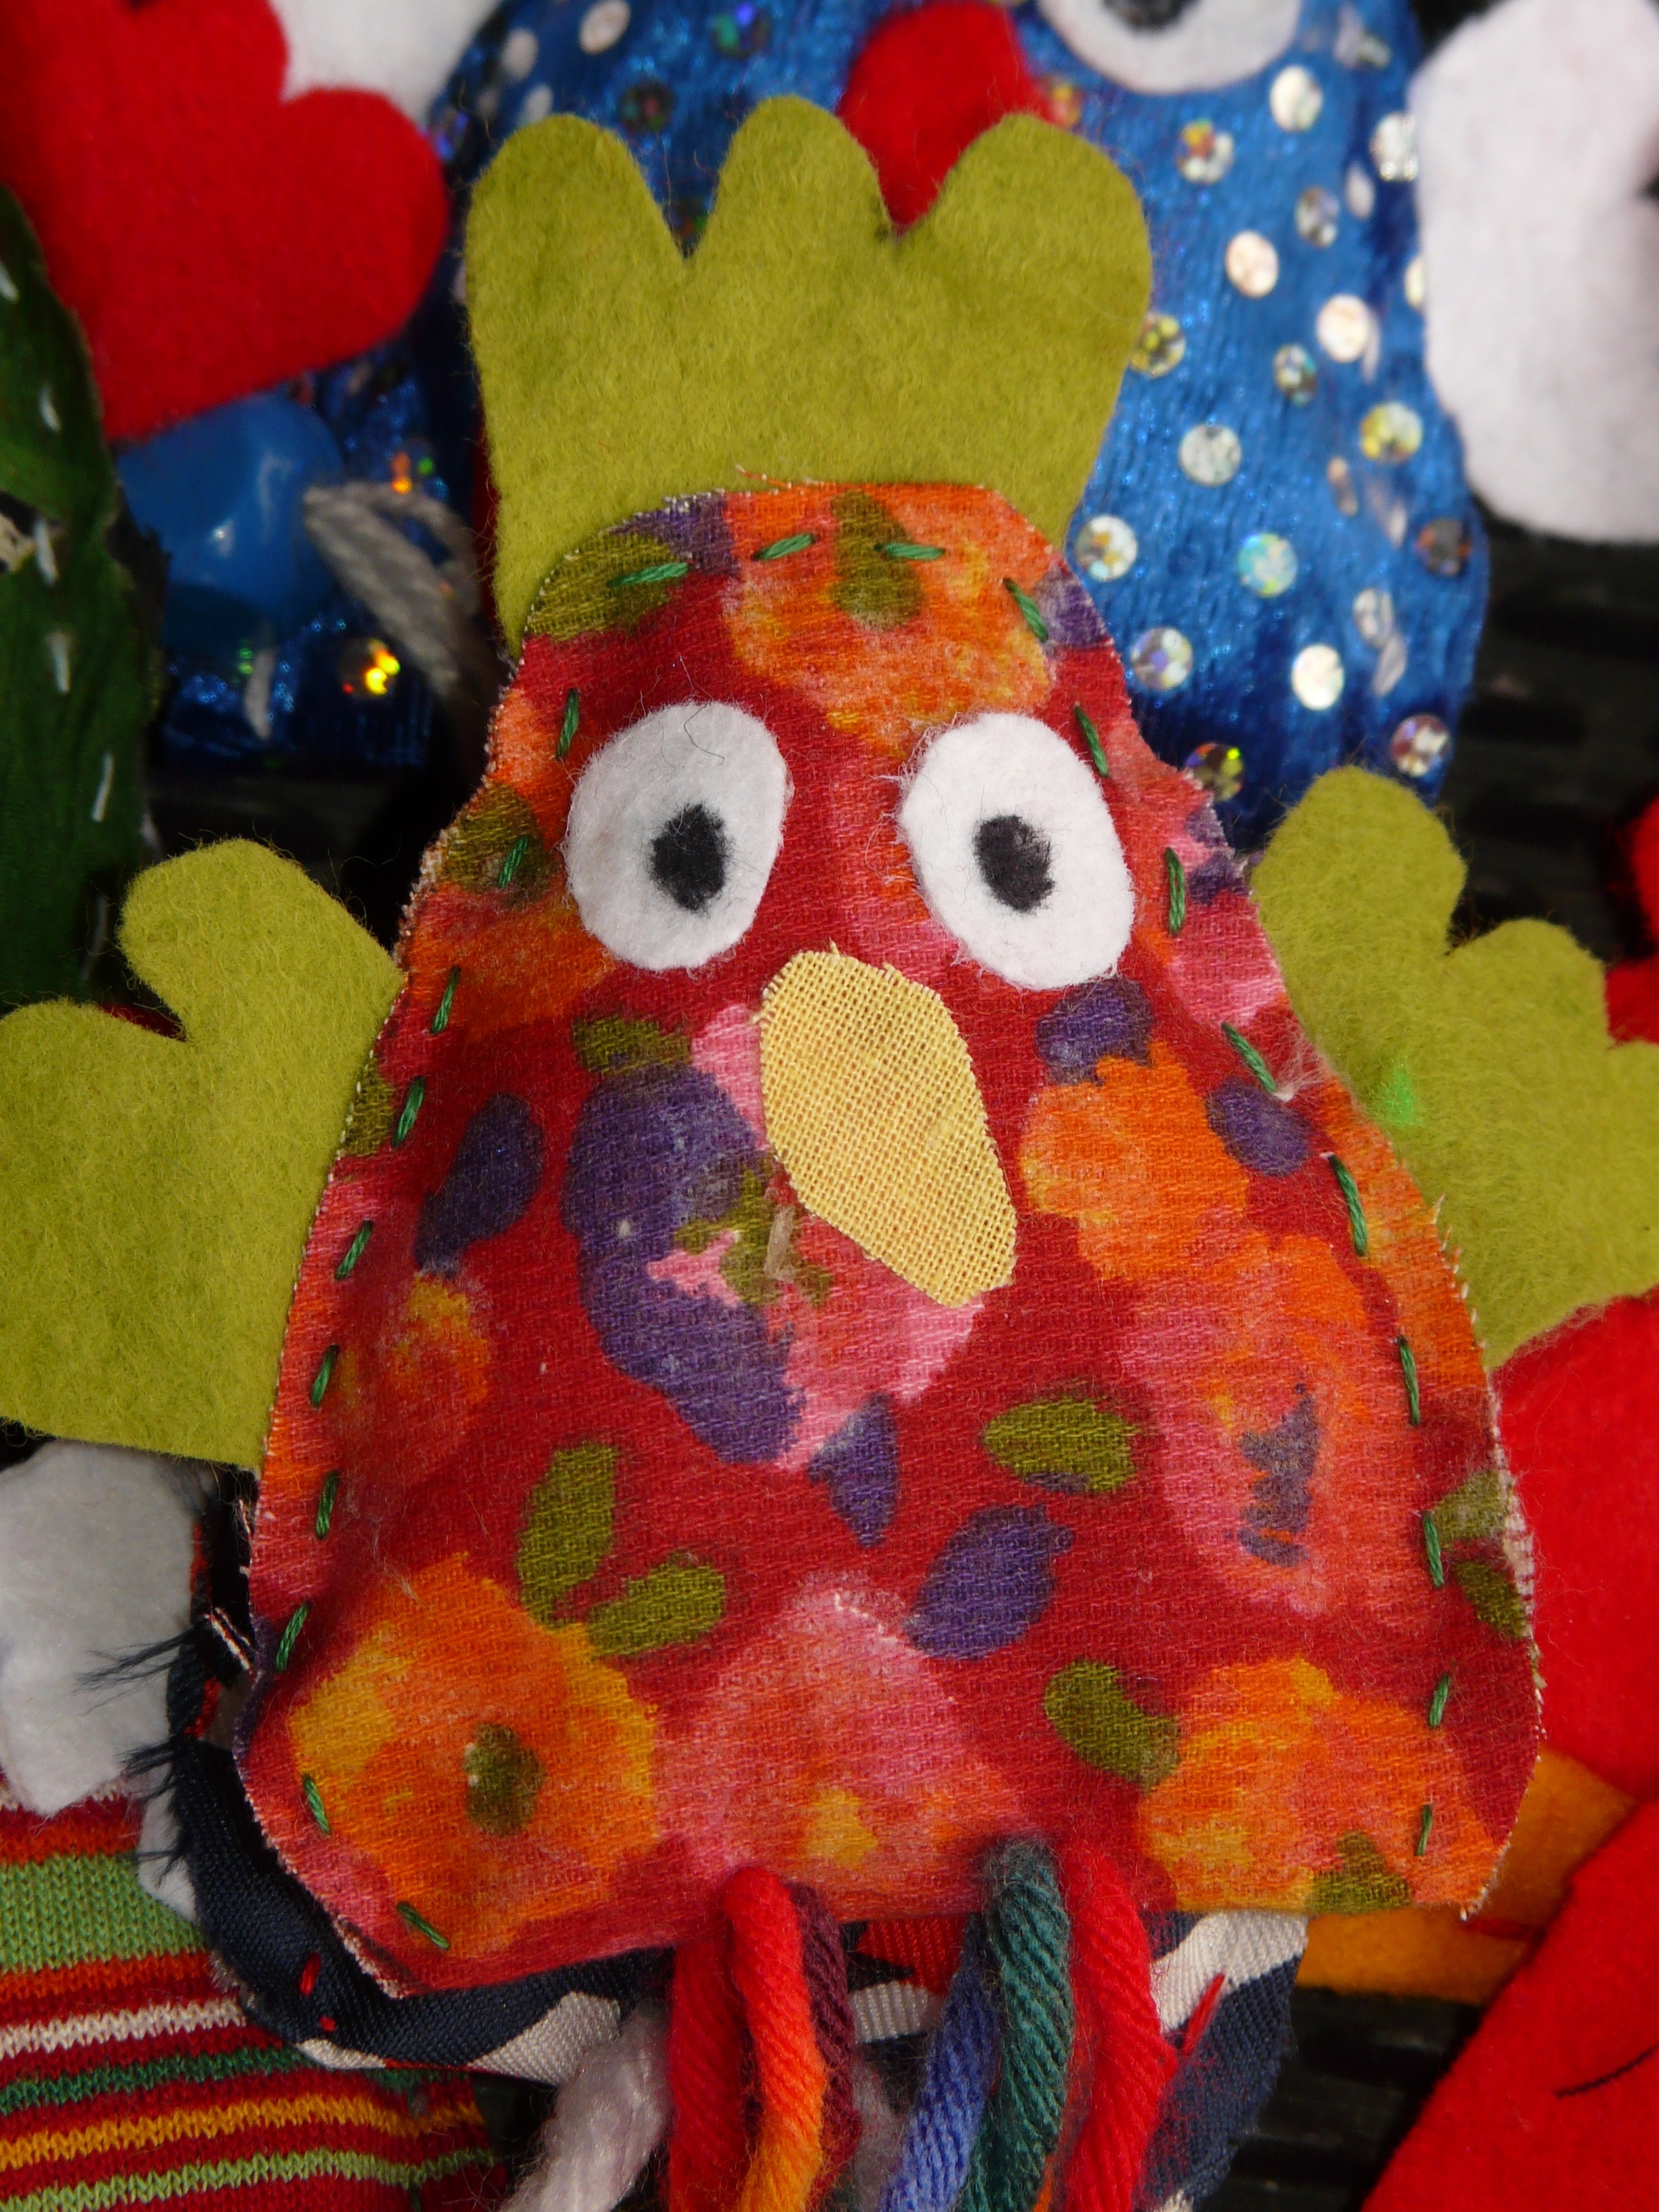
bird, pattern, color, colorful, toy, chicken, fabric, sew, crochet, textile, doll, art, children, toys, funny, plush, handicraft, children toys, hand labor, tinker, stuffed toy, hand puppet, finger puppet